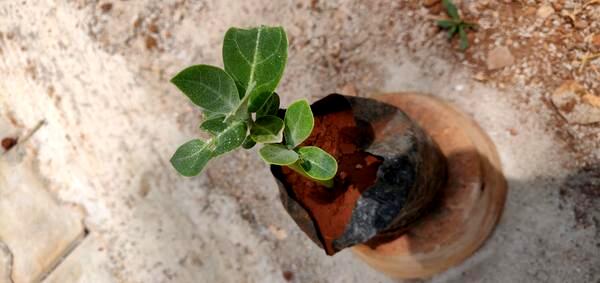
Plant: Ekka